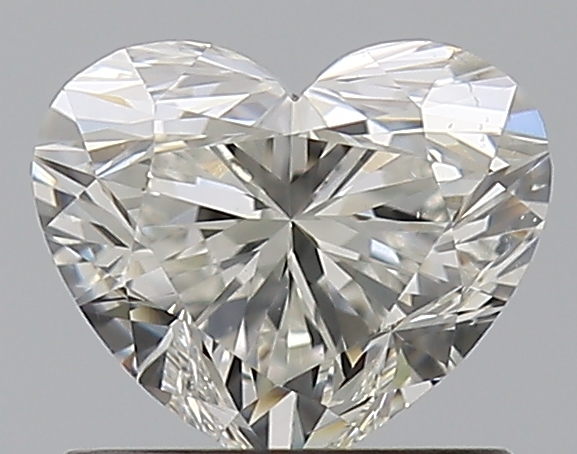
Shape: heart
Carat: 0.8
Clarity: VS2
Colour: H
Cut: EX
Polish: EX
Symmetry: VG
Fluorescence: F
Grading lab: GIA
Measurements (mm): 5.36 x 6.38 x 3.85